Haystack Mountain Tower

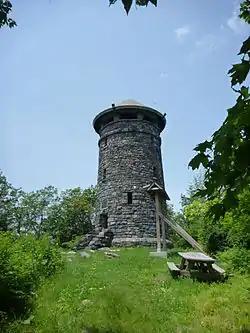

Haystack Mountain Tower is a stone observation tower at the summit of Haystack Mountain and the chief feature of Haystack Mountain State Park, a public recreation area in Norfolk, Connecticut. Built in 1929, the tower and the land on which it stands were donated by Ellen Battell Stoeckel. The tower provides views of three states and Long Island Sound. It was listed on the National Register of Historic Places in 1993.